M.I.A. (rapper)

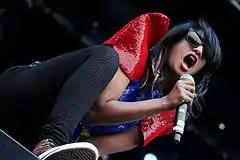
M.I.A. performing at the Outside Lands Music and Arts Festival in August 2009

In 2006, M.I.A. recorded her second studio album "Kala", this time named after her mother. Due to visa complications in the United States, the album was recorded in a variety of locations — India, Trinidad, Liberia, Jamaica, Australia, Japan, and the UK. Eventually the album was completed in the US.